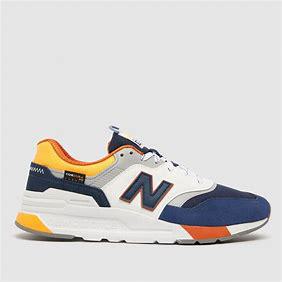
Brand: New
Model: Balance New Balance 997